Bichak
Also known as:
ig - Igbo: Bichak
pt - Portuguese: Bichak
ru - Russian: Бичак
Category: pastry (turnover, fried pastry)
Cuisine: Uzbek, Tajik, Afghan, Middle Eastern, Moroccan
Associated cuisines: Uzbek, Tajik, Afghan, Middle Eastern, Moroccan
Area: Uzbekistan, Tajikistan, Afghanistan, Middle East, Morocco
Countries: Uzbekistan, Tajikistan, Afghanistan, Morocco
Region: Central Asia Southern Asia Northern Africa

This dish is a stuffed baked or fried pastry that comes in different forms (round, triangle, quadrangle) appetizer.

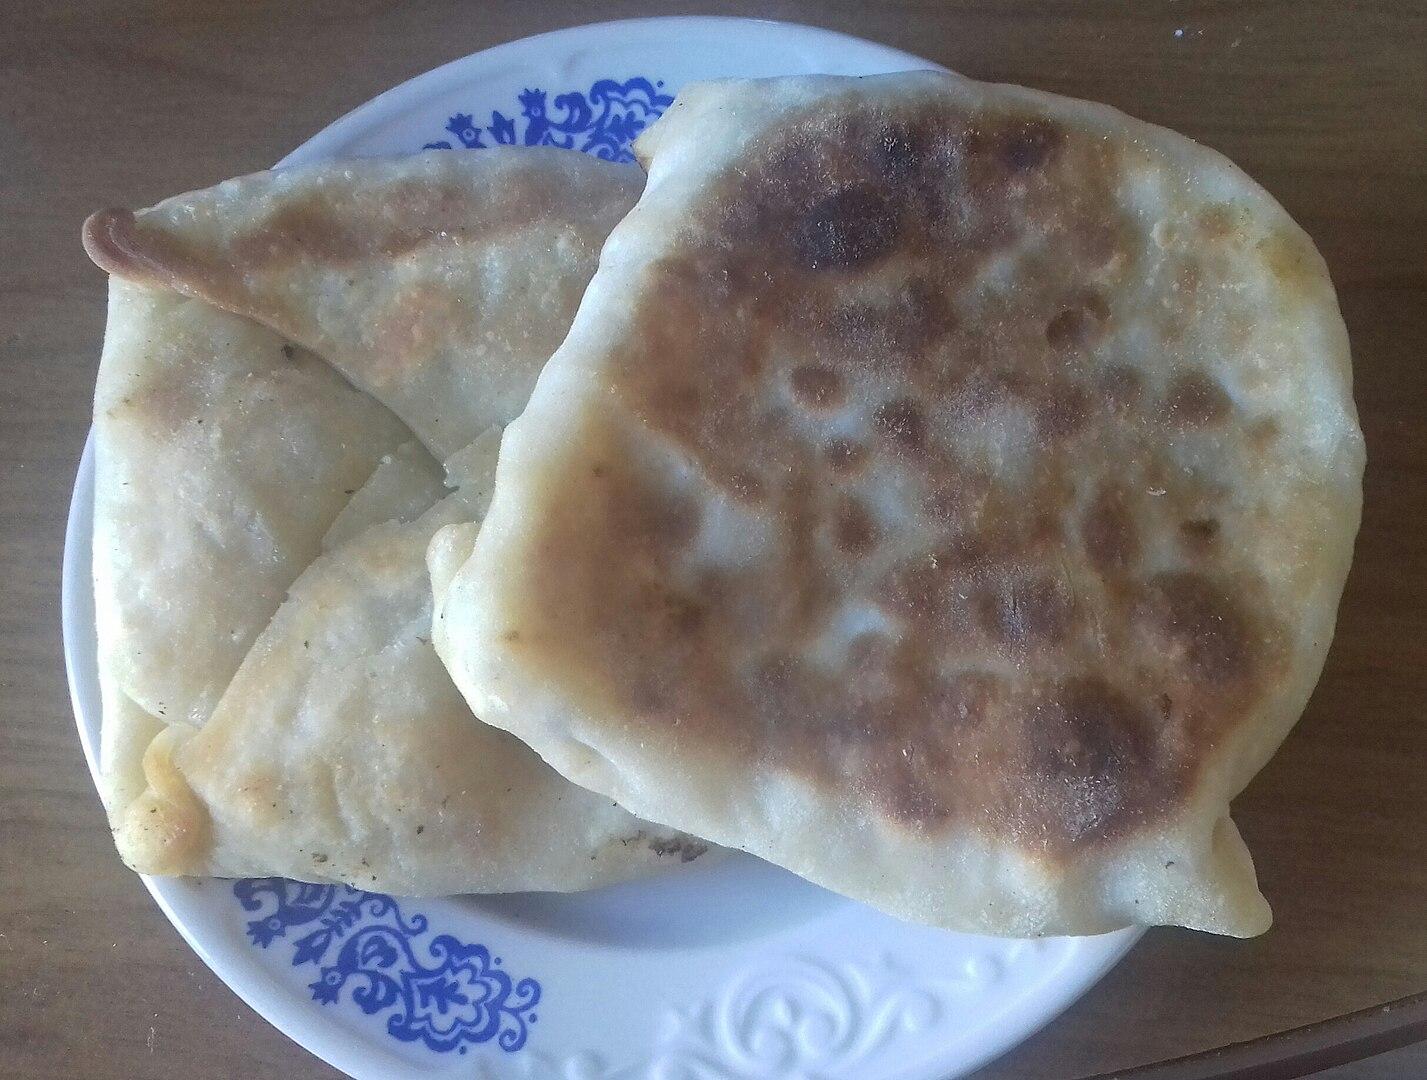
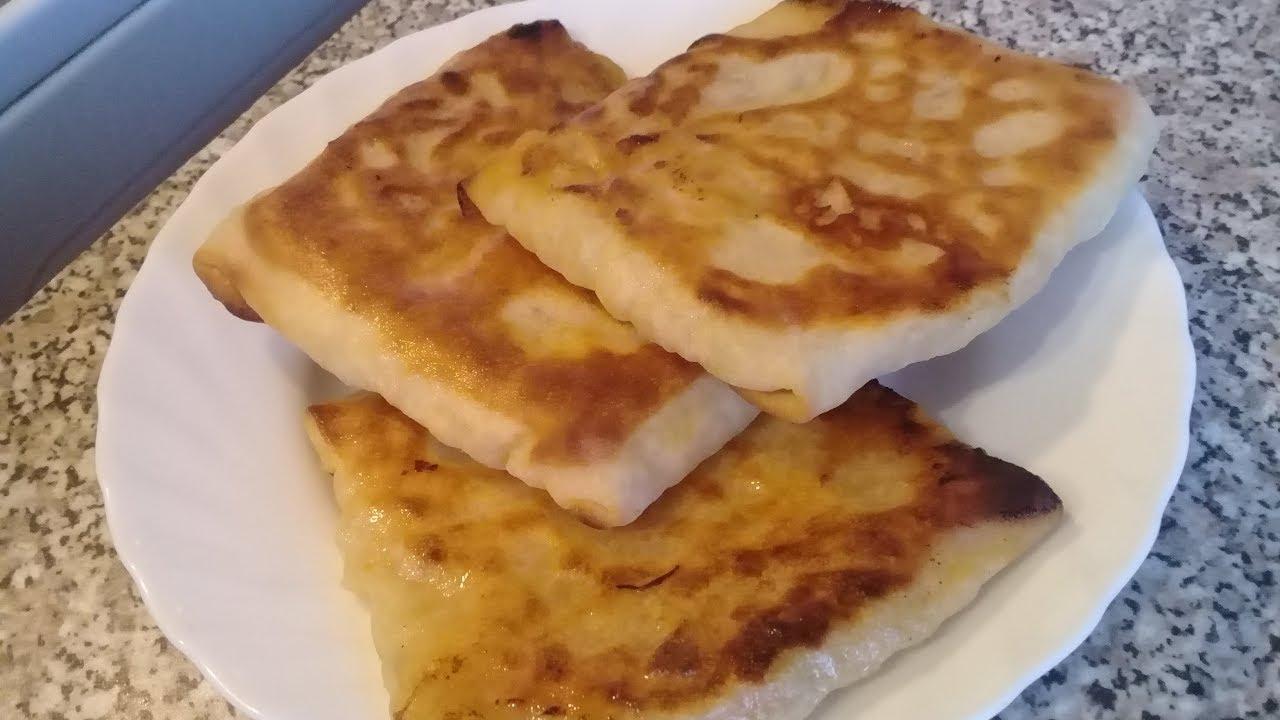
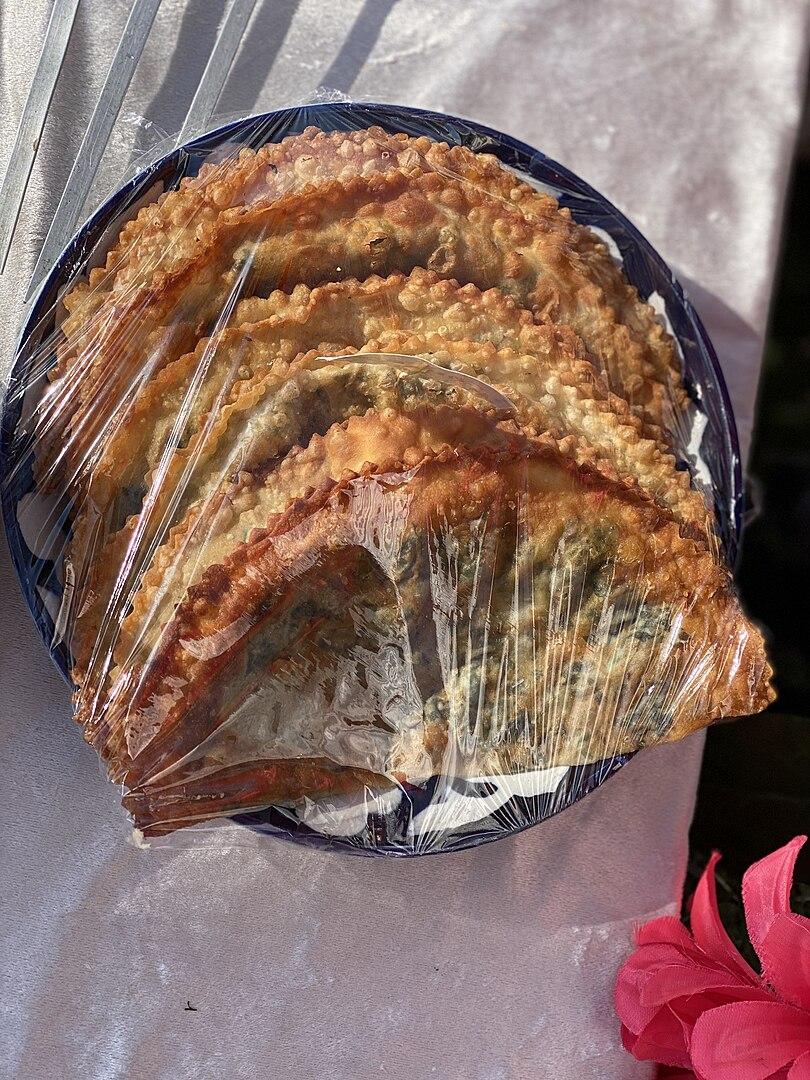